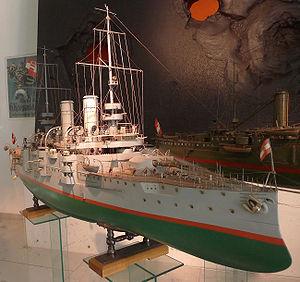
La classe Habsburg est une classe de cuirassé pré-dreadnought construite pour la marine austro-hongroise. Elle fut la première à être lancée après la classe Tegetthoff, de type dreadnought.
Le SMS Árpád était un cuirassé pré-dreadnought de classe Habsburg construit par l'Autriche-Hongrie en 1899. Nommé d'après Árpád le grand-prince des Magyars, ce cuirassé fut le second de sa catégorie assemblé par les chantiers-navals Stabilimento Tecnico Triestino à Trieste. Officiellement lancé le 11 septembre 1901, le Árpád connut son baptême du feu le 25 mai 1915 lors du bombardement de la ville portuaire d'Ancône en Italie, assisté par le SMS Habsburg ainsi que le SMS Babenberg. L'opération fut un succès, mais le Árpád fut rapidement décommissionné en raison des pénuries de charbon pour être affecté à la défense de la côte dalmate jusqu'à la fin du conflit. Après la guerre, le Árpád ainsi que les deux autres navires de classe Habsburg furent cédés au Royaume-Uni. Il sera finalement vendu à l'Italie pour y être démantelé en 1921.